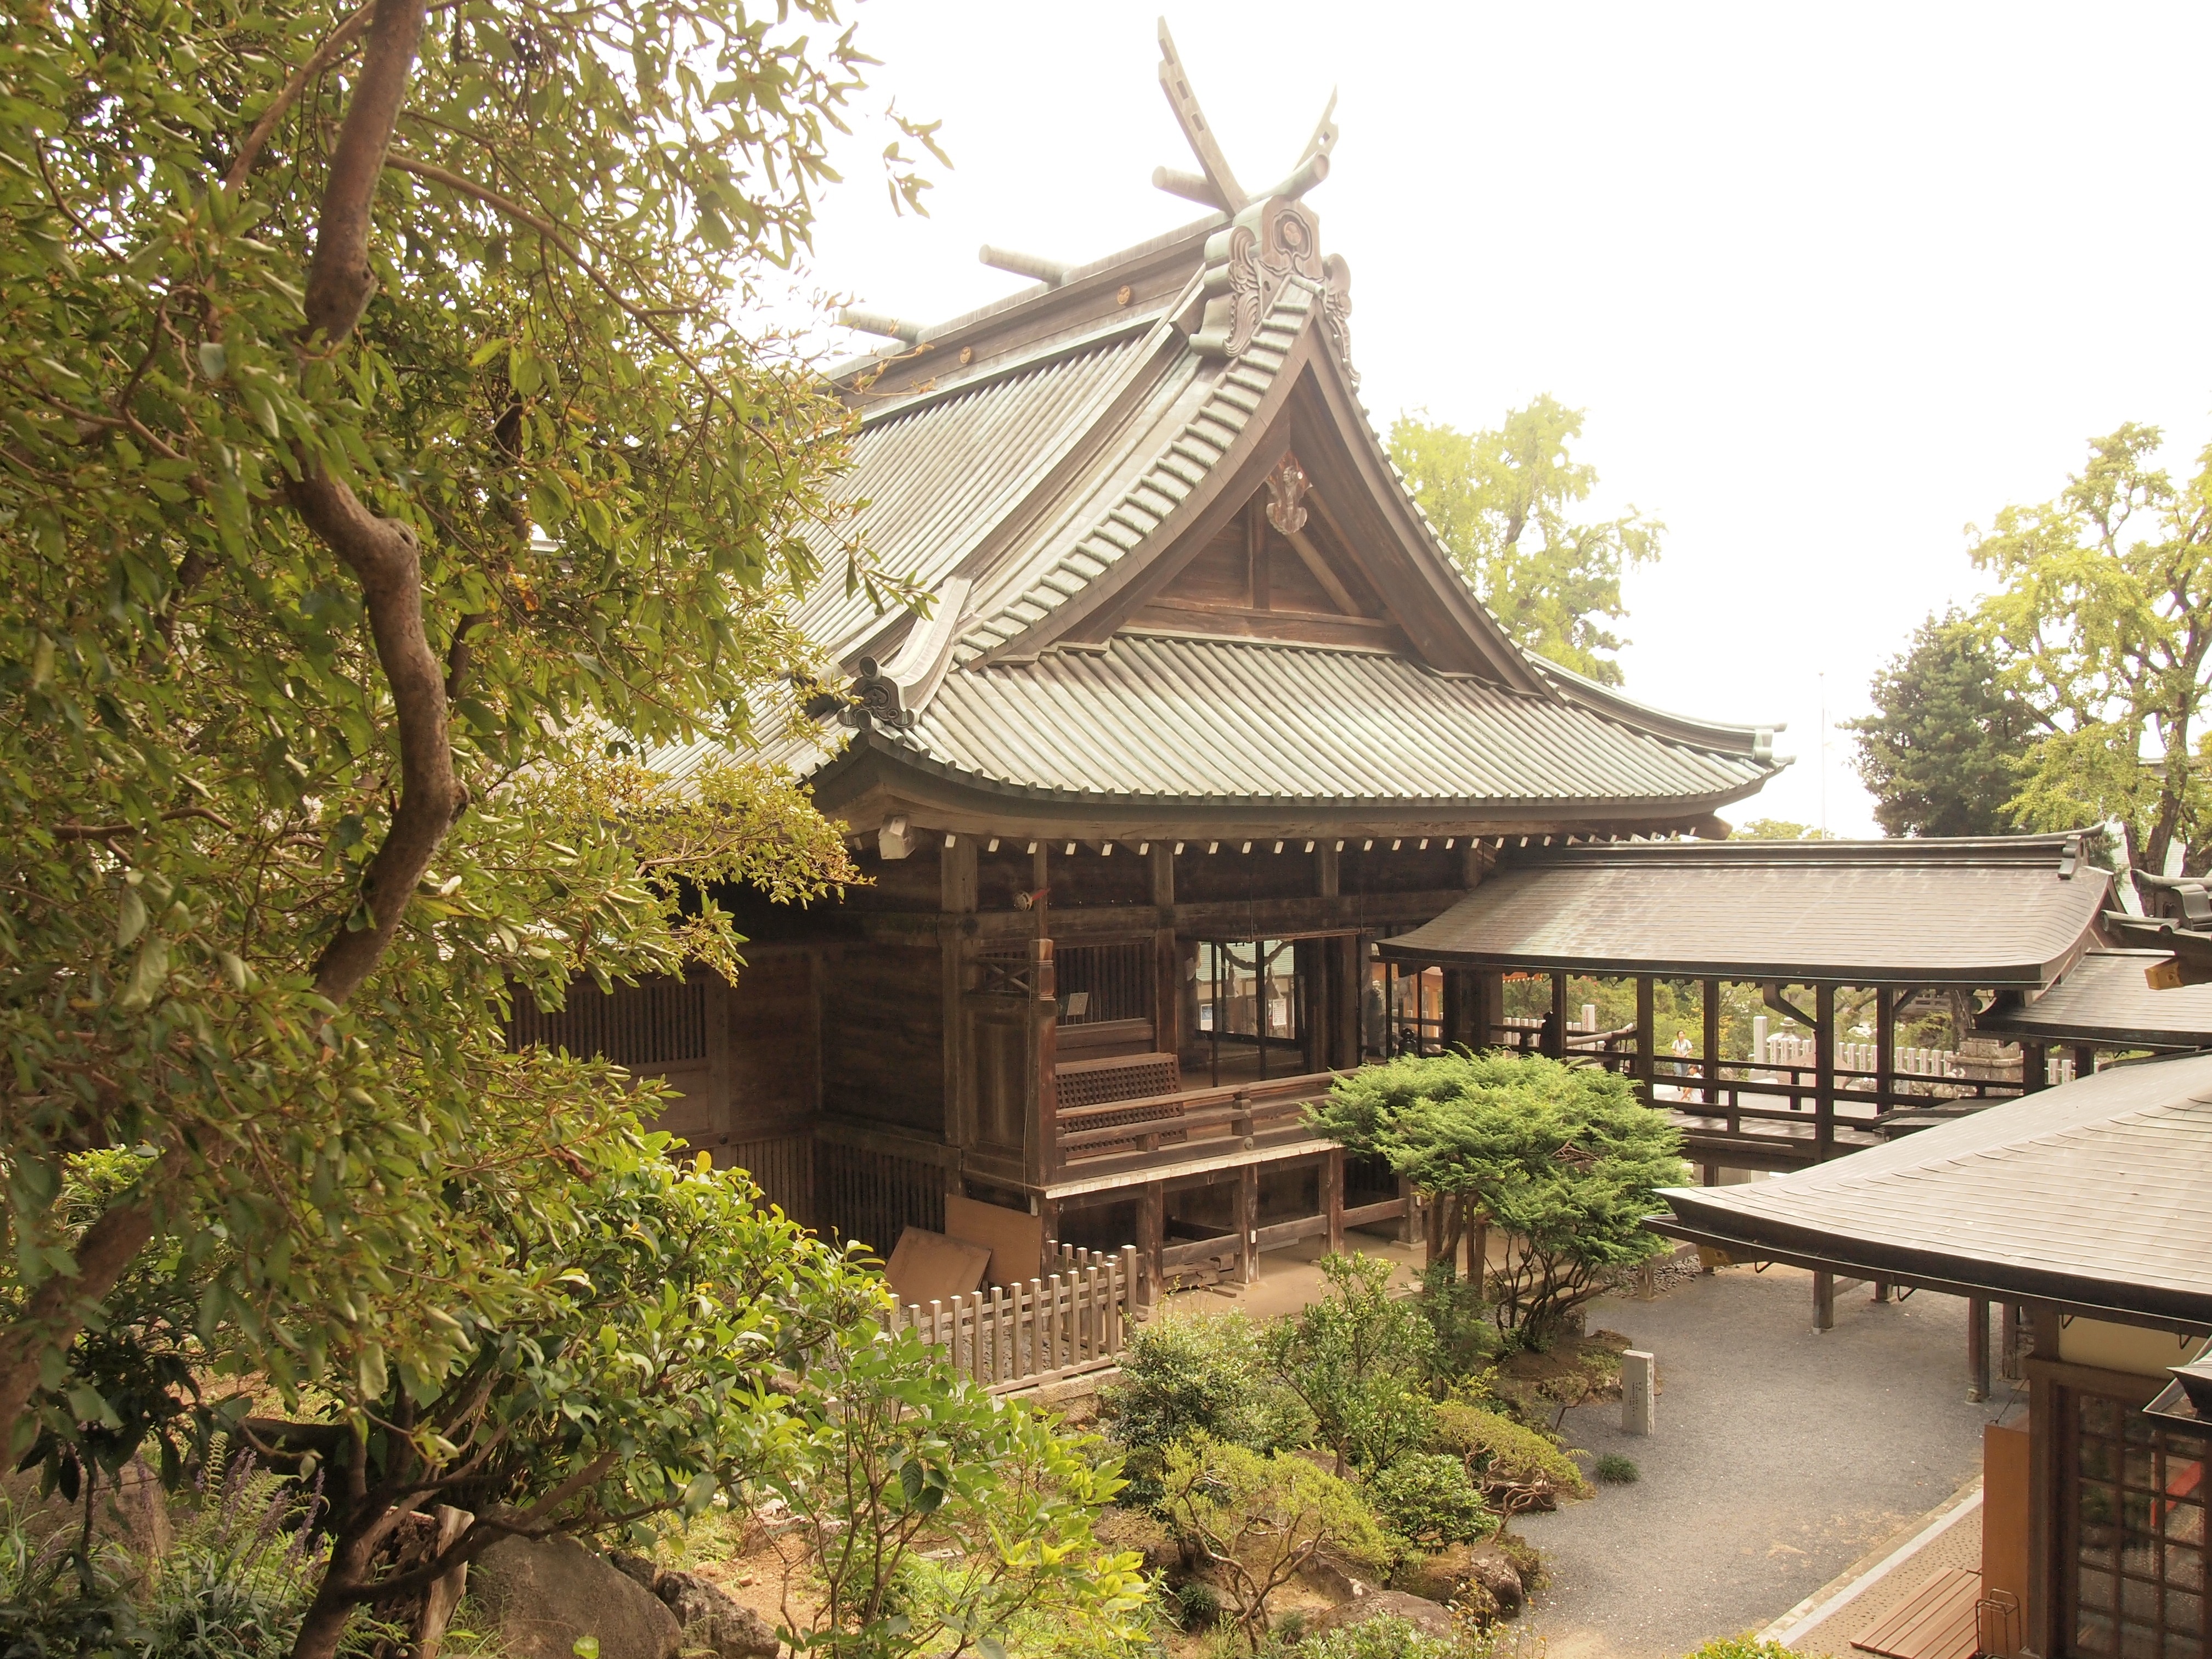
mountain, building, palace, buddhism, asia, property, japan, place of worship, temple, shrine, estate, chinese architecture, pagoda, wat, historic site, shinto shrine